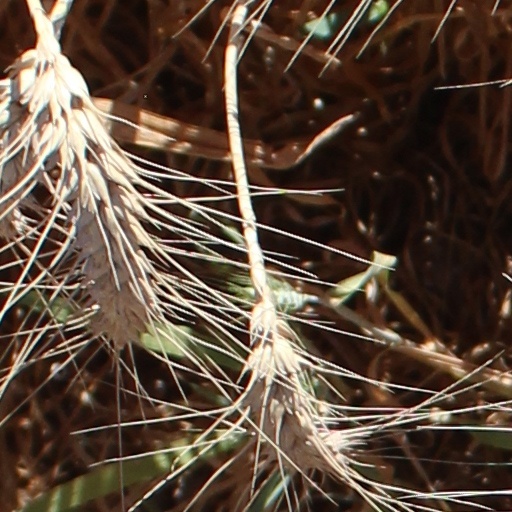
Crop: wheat